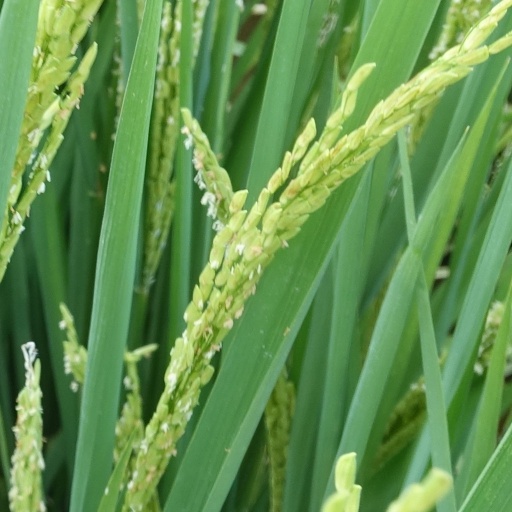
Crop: rice